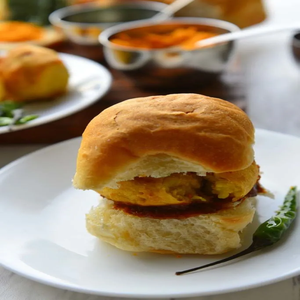
Dish: vadapav